Jamestown, California

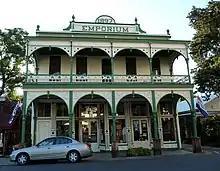
The Emporium is on the National Register of Historic Places.

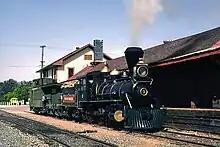
Sierra Railway No. 3 at the old Jamestown Depot, for the filming of the pilot episode of "The Big Valley", 1964.

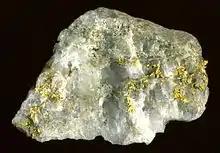
High-grade Gold Ore from the Harvard mine quartz-gold vein. Discovered in 1859, the mine has produced about 800,000 ounces of gold, worth about $1.3 billion at 2014 prices. The mine closed in 1994.

Jamestown is an unincorporated community in Tuolumne County, California, United States. Formerly a California Gold Rush town, Jamestown was designated a California Historical Landmark on March 16, 1949. It is the home of Railtown 1897 State Historic Park and the Sierra Railway, which operates steam passenger trains. For statistical purposes, the United States Census Bureau has defined the community as a census-designated place (CDP). The population was 3,478 at the 2020 census, up from 3,433 at the 2010 census.